Militia (United States)

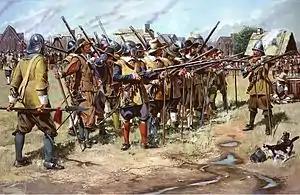
Colonial muster in Massachusetts Bay Colony

The militia of the United States, as defined by the U.S. Congress, has changed over time. During colonial America, all able-bodied men of a certain age range were members of the militia, depending on each colony's rule. Individual towns formed local independent militias for their own defense. The year before the U.S. Constitution was ratified, "The Federalist Papers" detailed the Founding Fathers' paramount vision of the militia in 1787. The new Constitution empowered Congress to "organize, arm, and discipline" this national military force, leaving significant control in the hands of each state government.